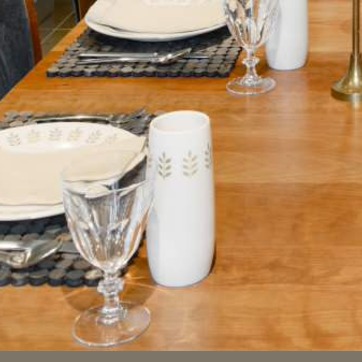
Material: ceramic